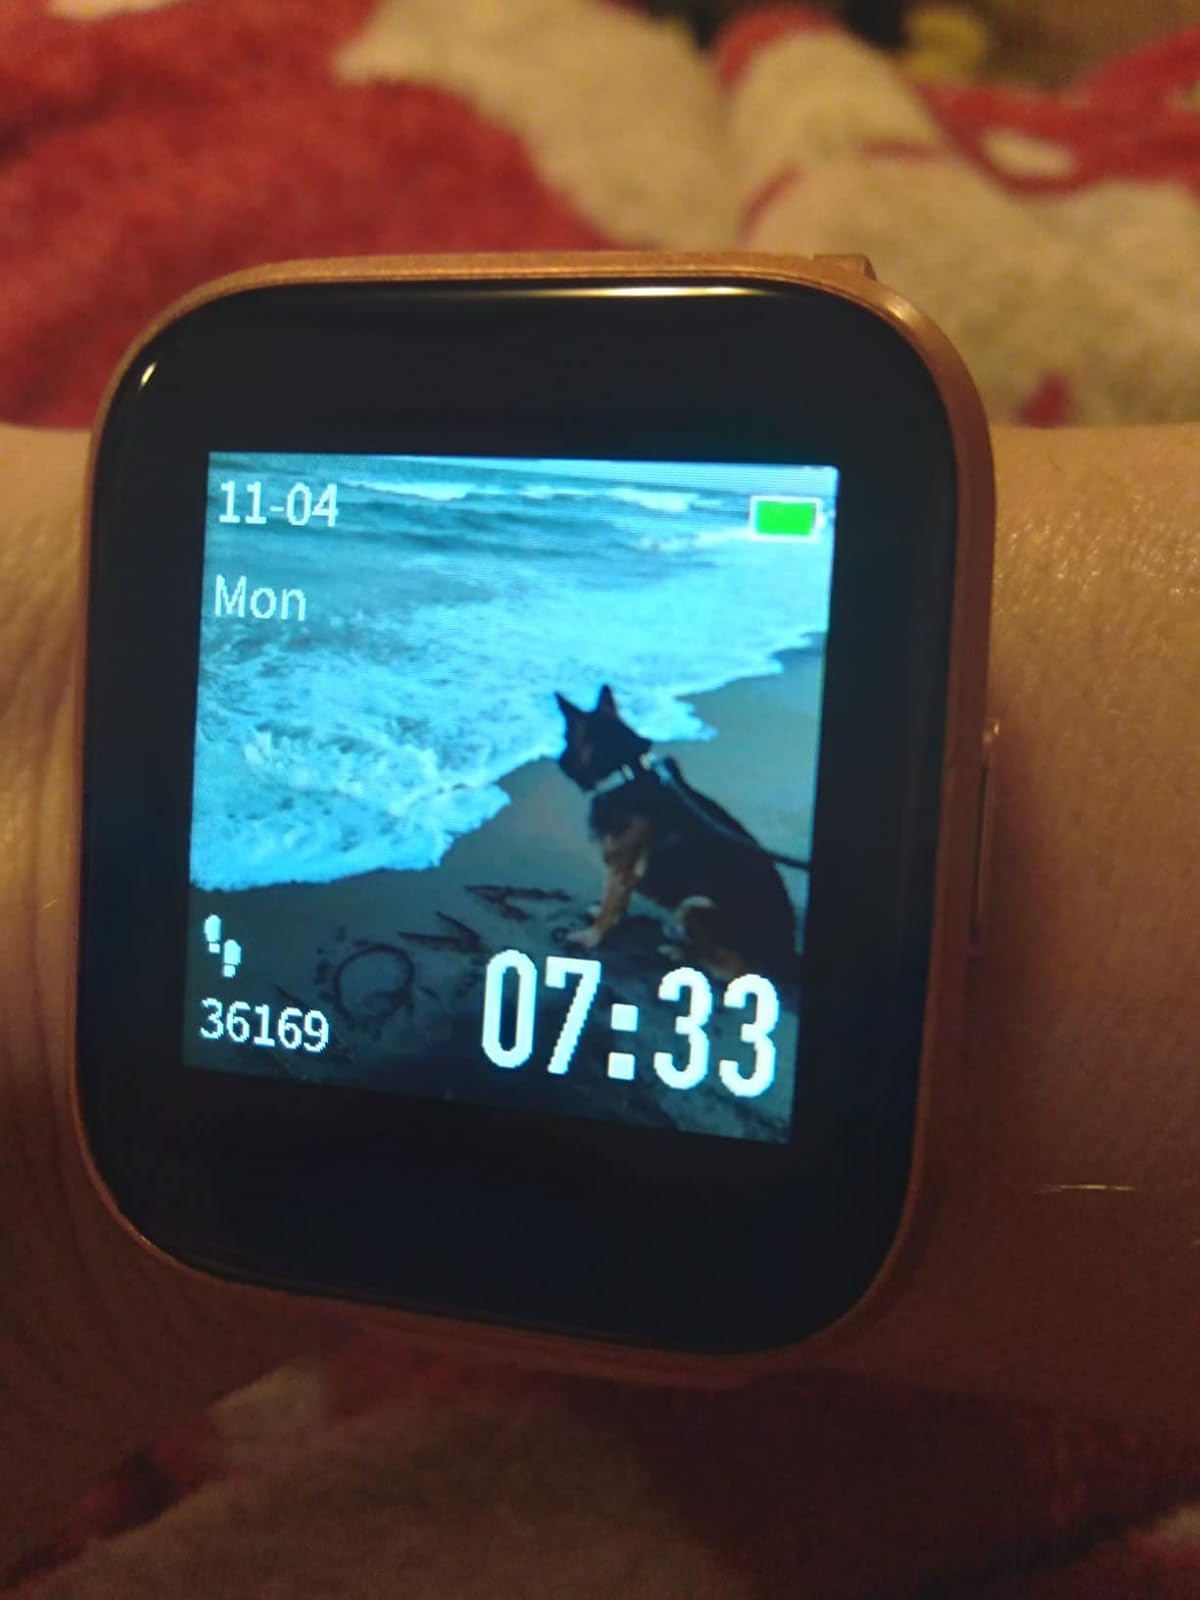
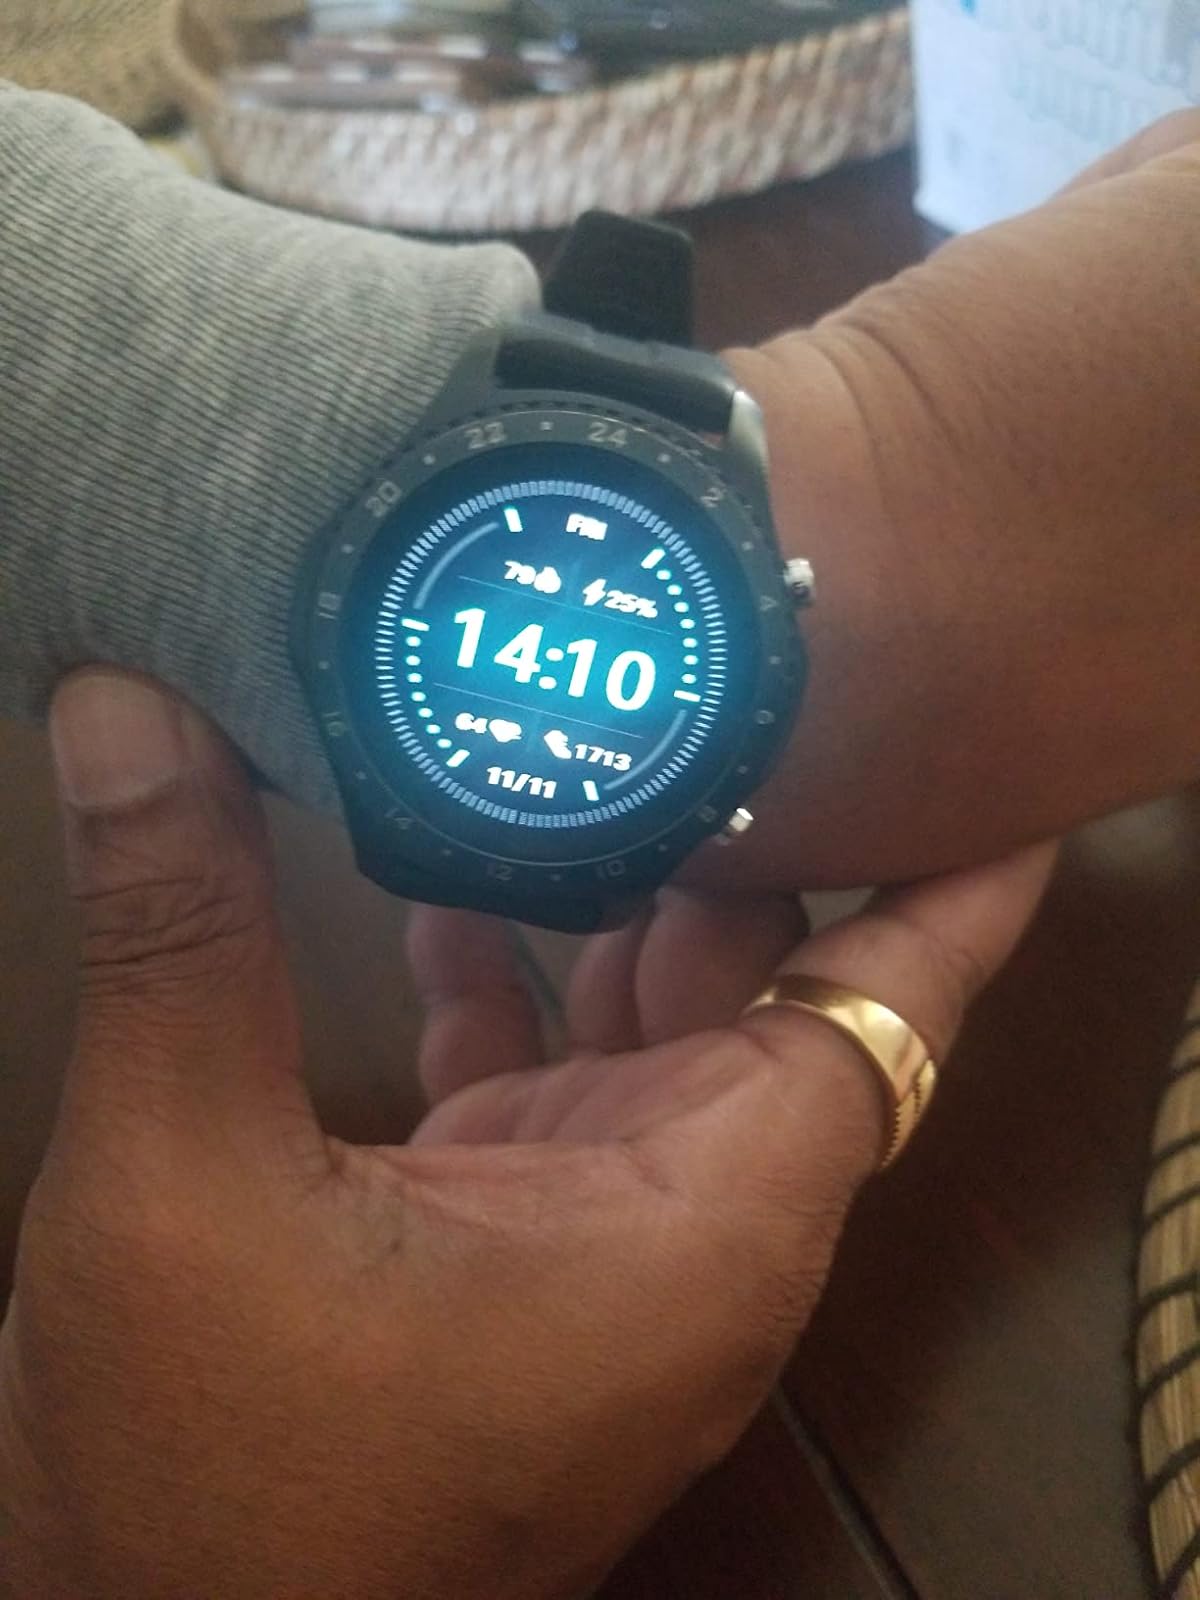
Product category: smartwatch
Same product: no